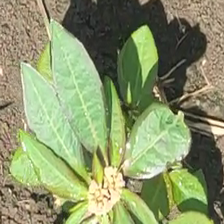
Weed species: Moti_dudhi(Euphorbia_geneculata_L)